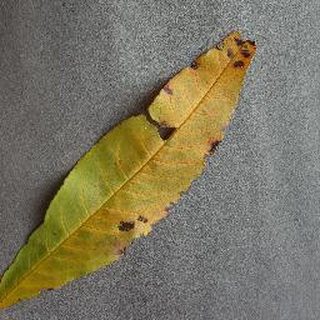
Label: peach_bacterial_spot